Derby Corporation Tramways

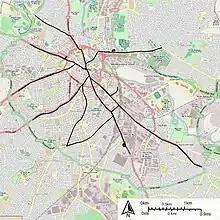
Map of the Derby Corporation Tramways

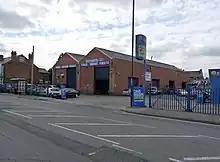
The remains of the car shed at the Osmaston Road depot

The company was formed by the corporation which took over the assets of the Derby Tramways Company, which had provided horse-drawn tramway services since 1880.